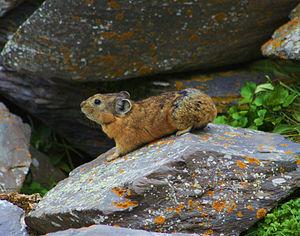
Pika de l'Altaï (Ochotona alpina), Monts Saïliouguem, Altaï, 2012. Italiano: Pica alpino (Ochotona alpina), Monti Altaj, 2012. 한국어: 알프스우는토끼 (Ochotona alpina), 알타이 산맥, 2012. Bahasa Melayu: Pika Alp (Ochotona alpina), 2012. Malti: Pika Alpina (Ochotona alpina), 2012.
Le parc national de Saïliouguem se trouve dans la région montagneuse aux confins des frontières de la Russie, du Kazakhstan, de la Mongolie et de la Chine dans les montagnes de l'Altaï, en Asie centrale. En raison de son éloignement et de sa position à la confluence de zones montagneuses, de steppes, de déserts et de forêts, le parc est une réserve naturelle d'importance mondiale pour la biodiversité. Le parc a été officiellement créé en 2010-2012 dans le but particulier de protéger le mouton de montagne de l'Altaï (argali), espèce vulnérable, et la rarissime panthère des neiges, en danger d'extinction. Les monts Saïliouguem sont une crête de l'Altaï, et s'étendent au nord-est des monts Saïan. Sur le plan administratif, le parc est situé dans le raïon de Koch-Agatch de la République de l'Altaï. Bien que l'écotourisme soit encouragé, la visite du parc exige actuellement des laissez-passer spéciaux de l'administration et les activités sont restreintes à quelques routes et pistes autorisées.